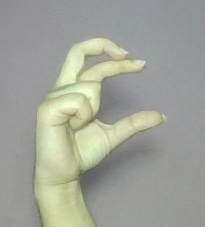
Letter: thal